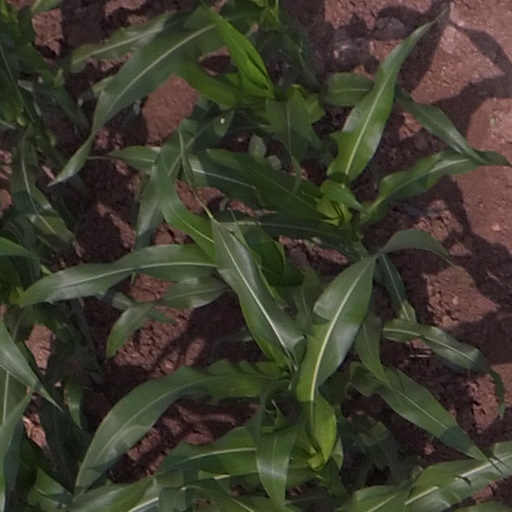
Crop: maize; corn